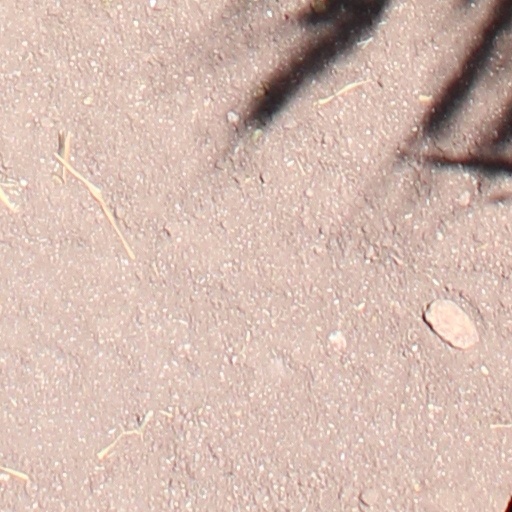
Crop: wheat